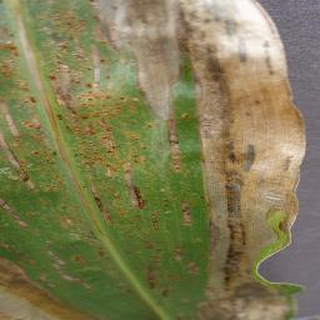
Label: corn_northern_leaf_blight